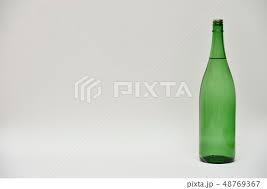
Label: glass